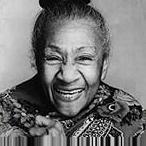
Age: 83